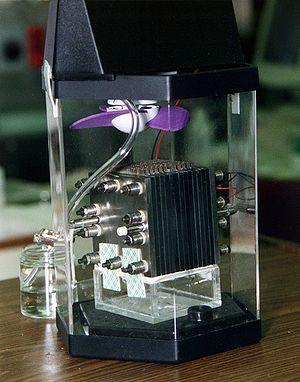
Une pile à combustible est une pile dans laquelle la génération d'une tension électrique se fait grâce à l'oxydation sur une électrode d'un combustible réducteur couplée à la réduction sur l'autre électrode d'un oxydant, tel que l'oxygène de l'air.
Les piles à combustible à méthanol direct sont une sous-catégorie de piles à combustible à membrane d'échange de protons dans lesquelles le combustible, le méthanol CH₃OH, n'est pas reformé mais est fourni directement à la pile à combustible.
La chronologie des technologies de l'hydrogène permet de suivre les développements des réalisations humaines depuis la découverte de l'hydrogène jusqu'à nos jours.